John Findlay (New Zealand politician)

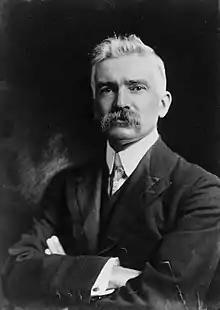

Sir John George Findlay (21 October 1862 – 7 December 1929) was a New Zealand politician of the Liberal Party, and was a Cabinet minister from 1906 to 1911.